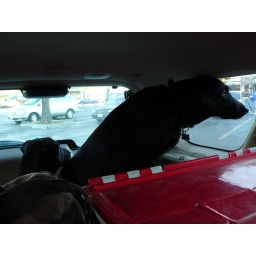
dogs in the car